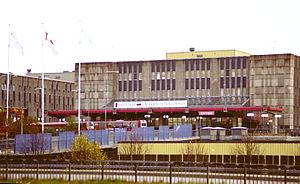
L'hôpital universitaire Karolinska est un centre hospitalier universitaire à Stockholm en Suède, avec 2 grands sites à Huddinge et à Solna.